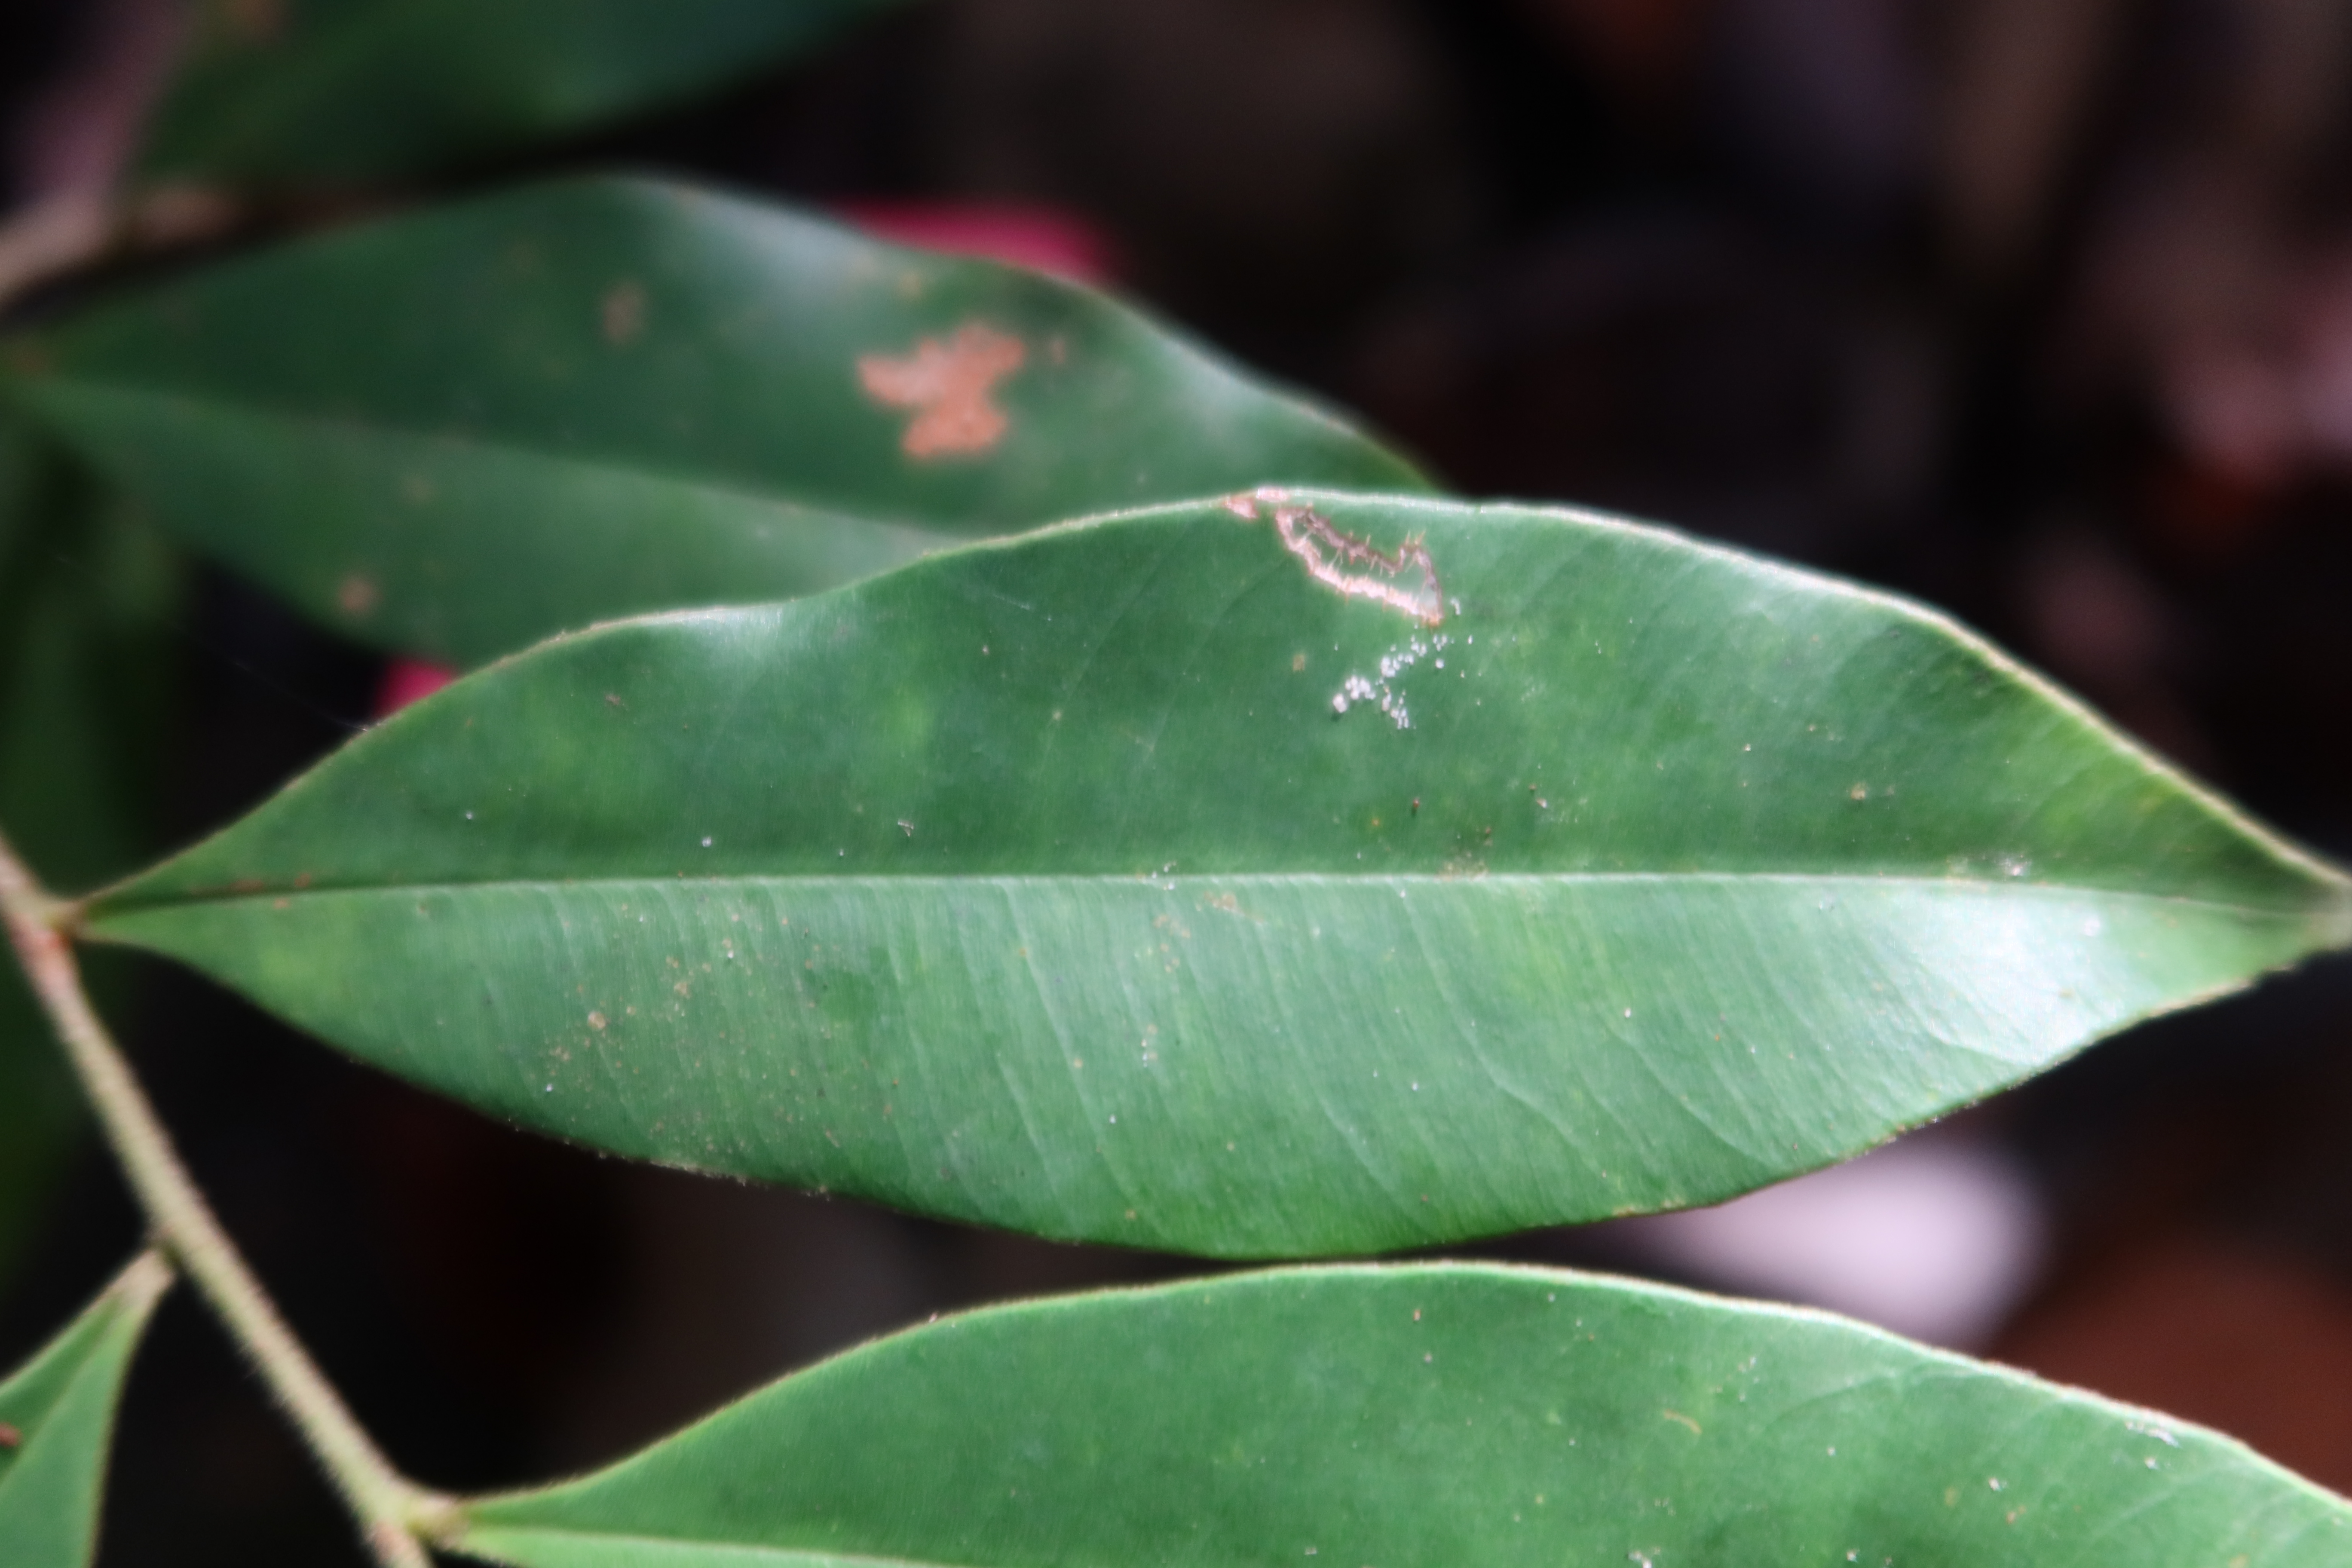
Label: Brown spots